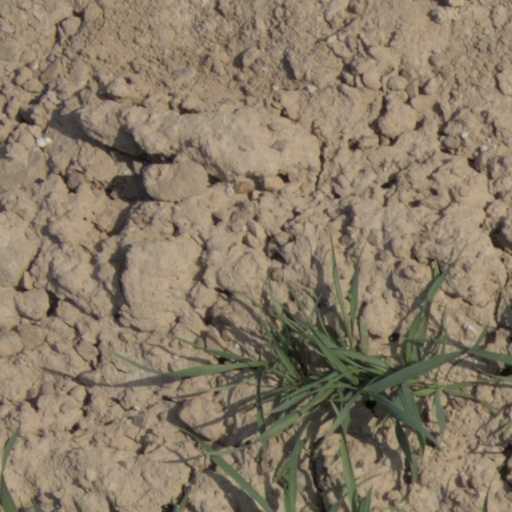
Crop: wheat